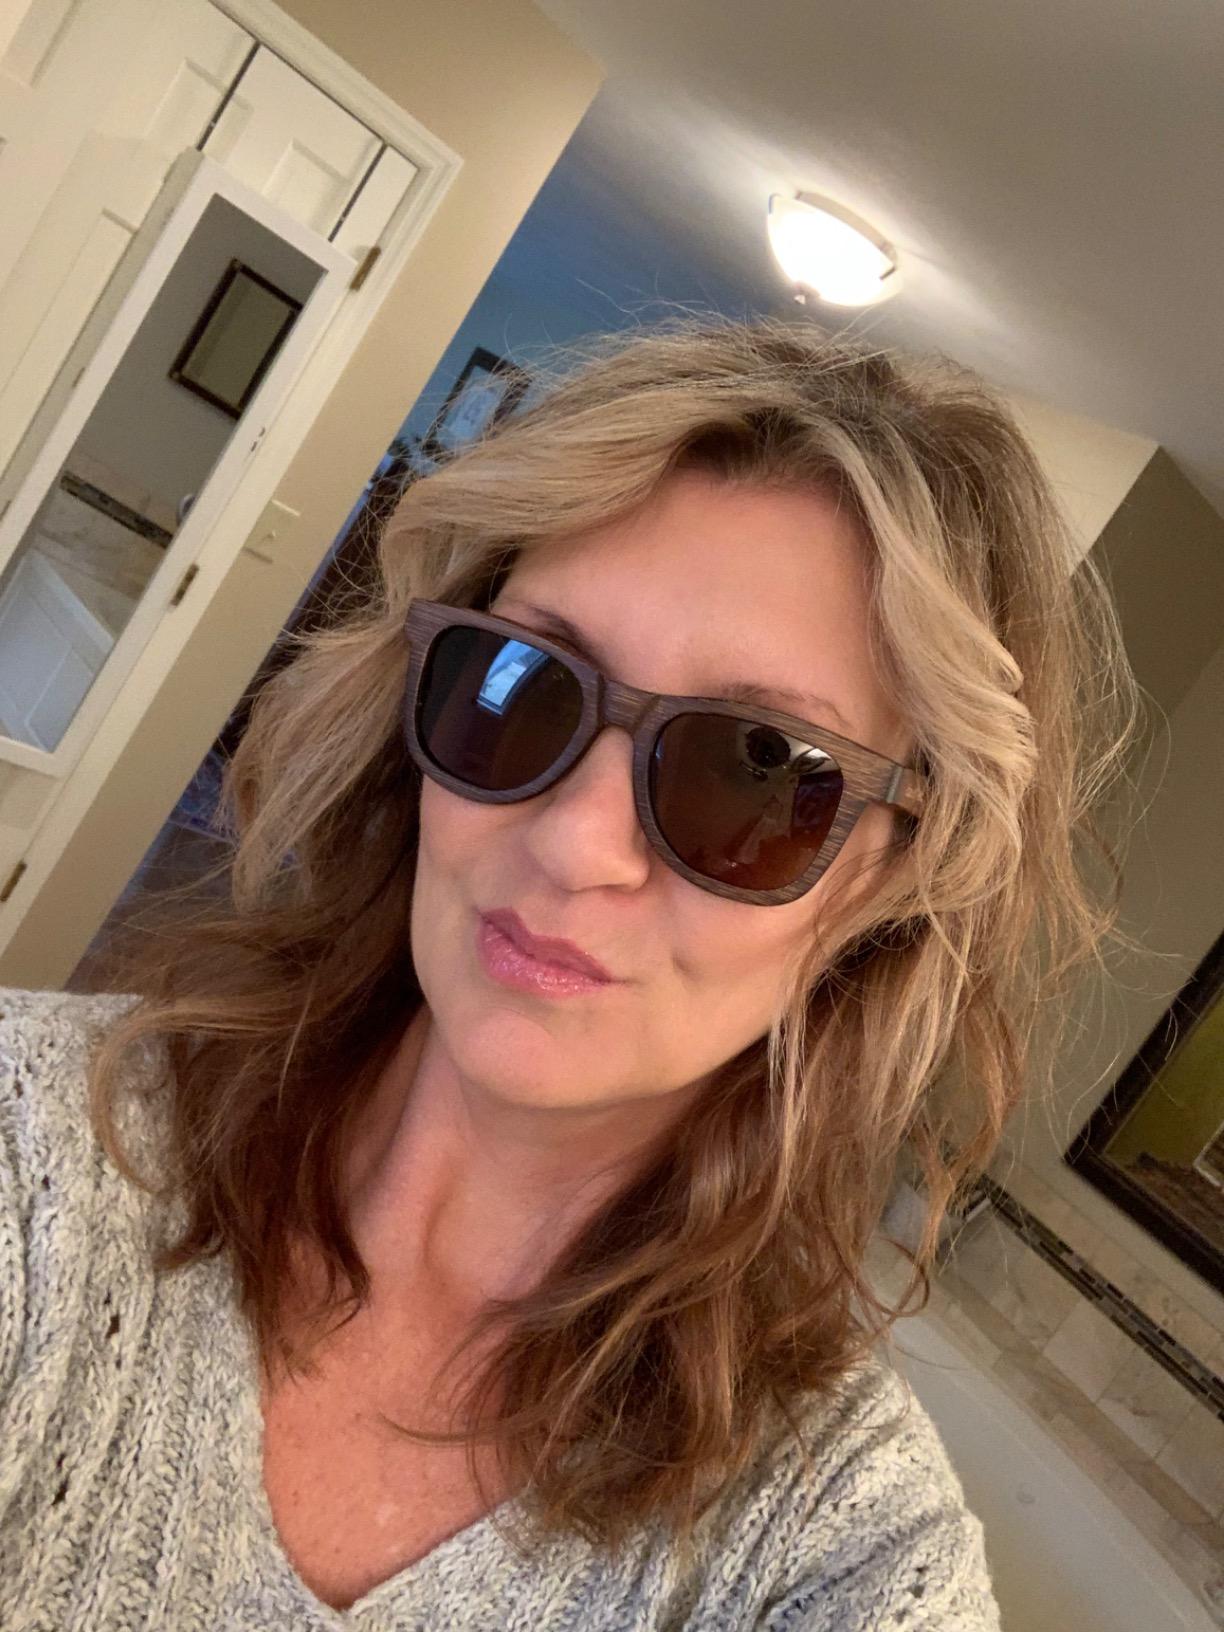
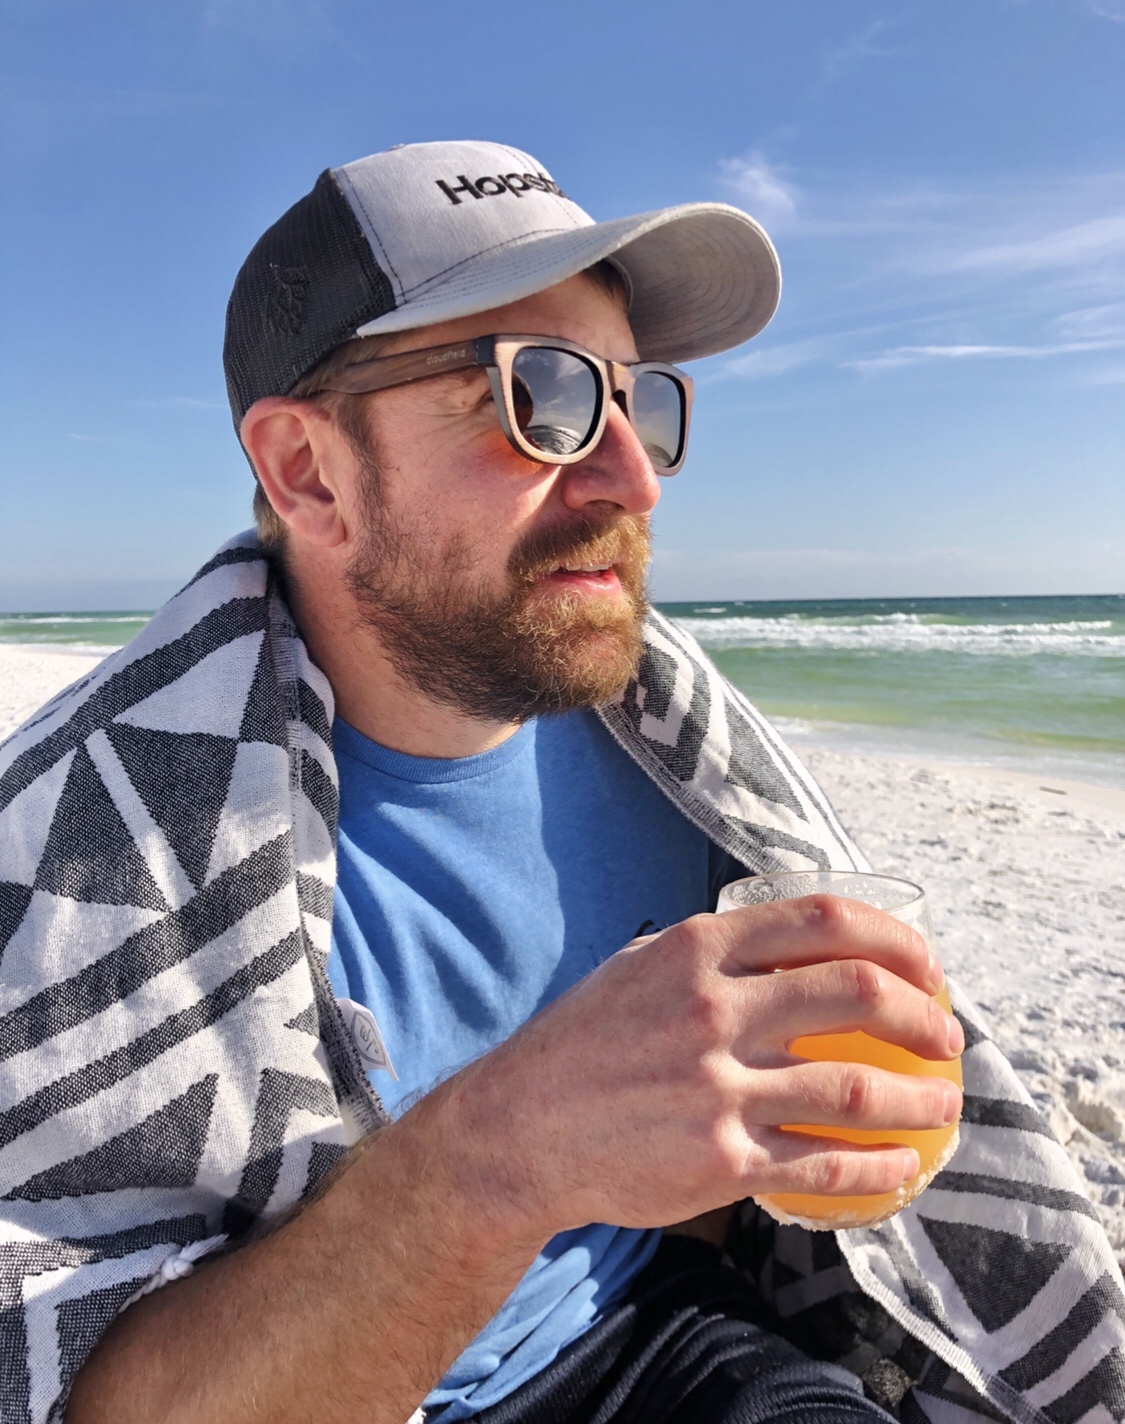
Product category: accessories_sunglasses
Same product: yes